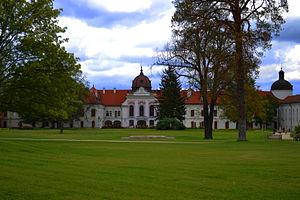
Gödöllő est une ville du comitat de Pest, en Hongrie. Elle est située à une trentaine de kilomètres au nord-est de Budapest et fait partie de son agglomération. Sa population s'élevait à 32 907 habitants en 2008. Gödöllő est célèbre pour son château baroque.